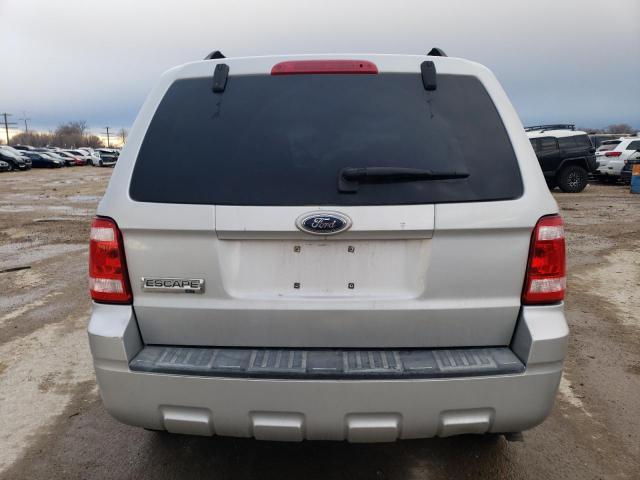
Aucun dommage détecté.
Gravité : aucun